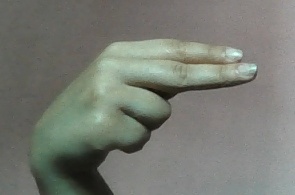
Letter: ain